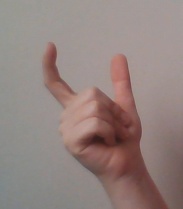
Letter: nun